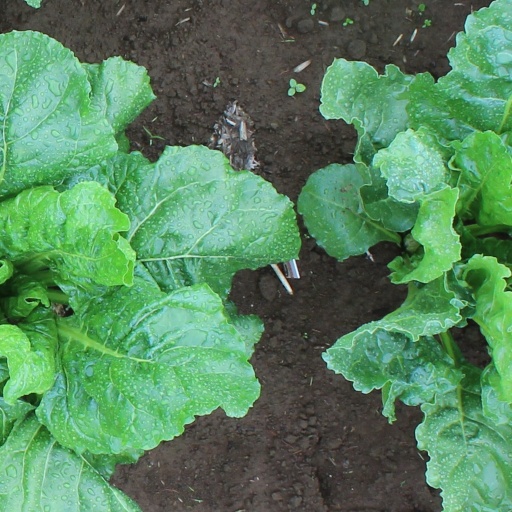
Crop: sugar beet